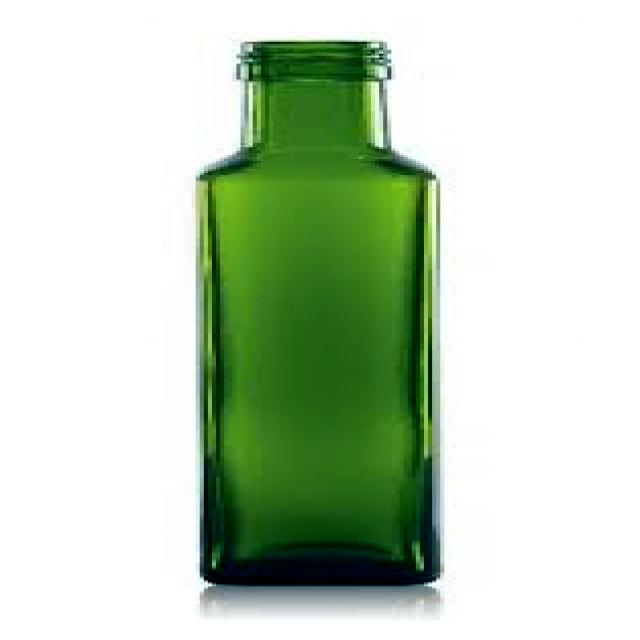
Label: Glass